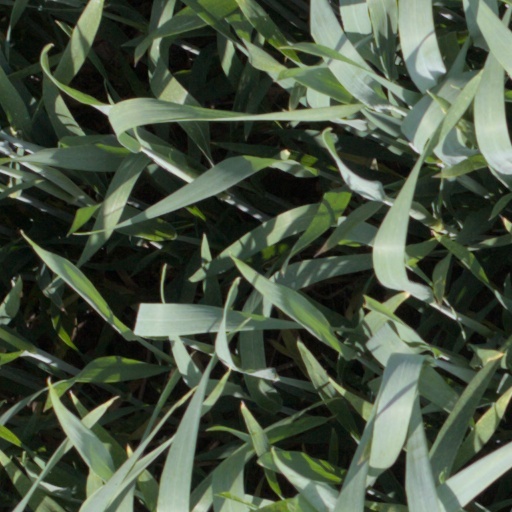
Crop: wheat